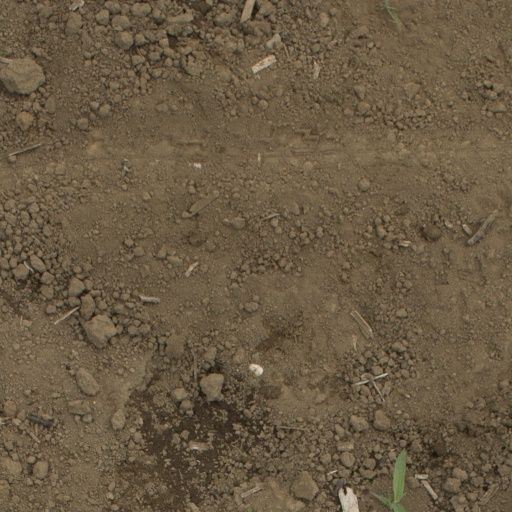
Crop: Jerusalem artichoke